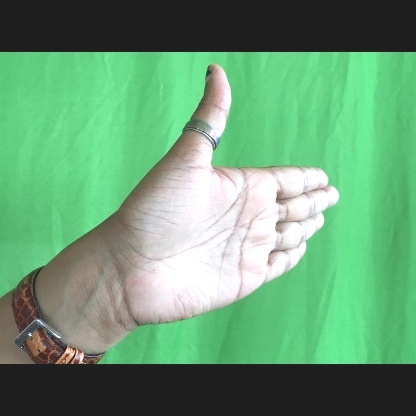
Mudra: Ardhachandran